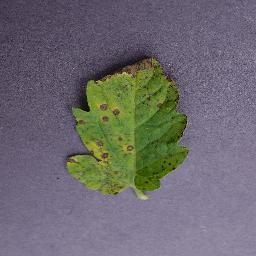
Label: Tomato___Septoria_leaf_spot